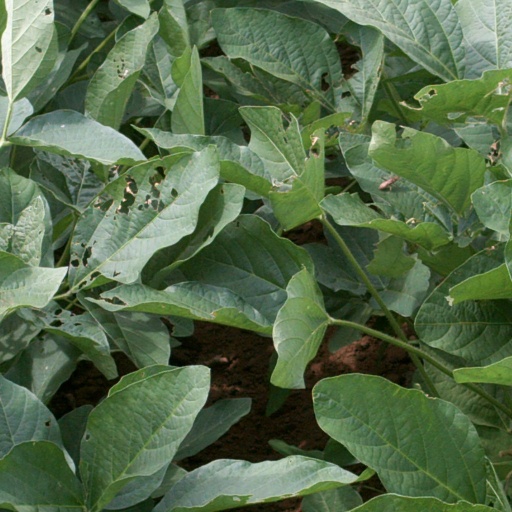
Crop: soybean